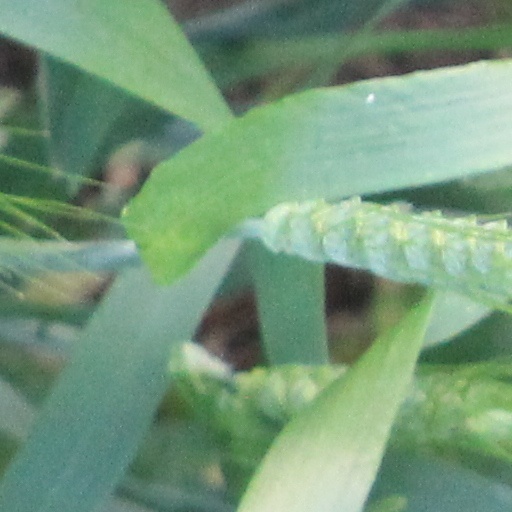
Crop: wheat